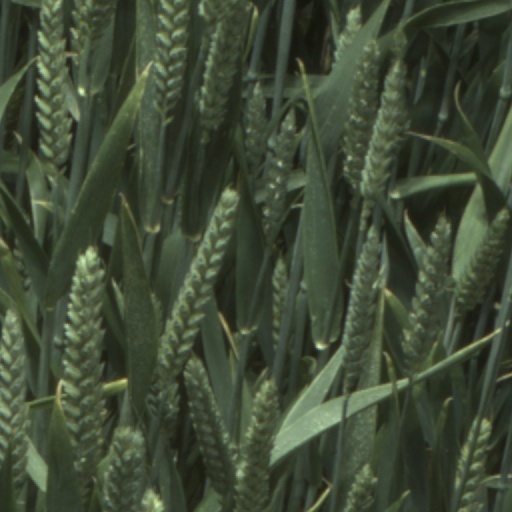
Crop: wheat